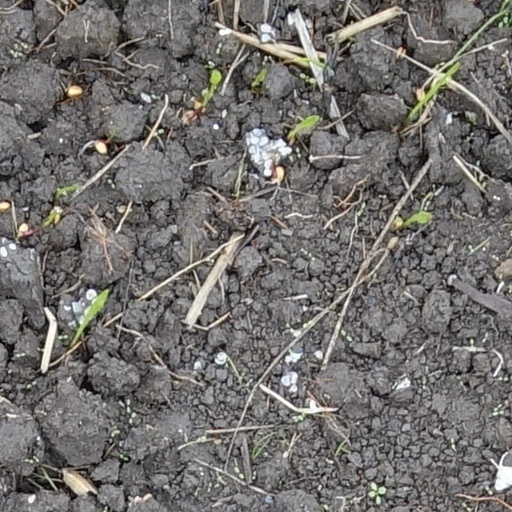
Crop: wheat